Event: Nepal Earthquake
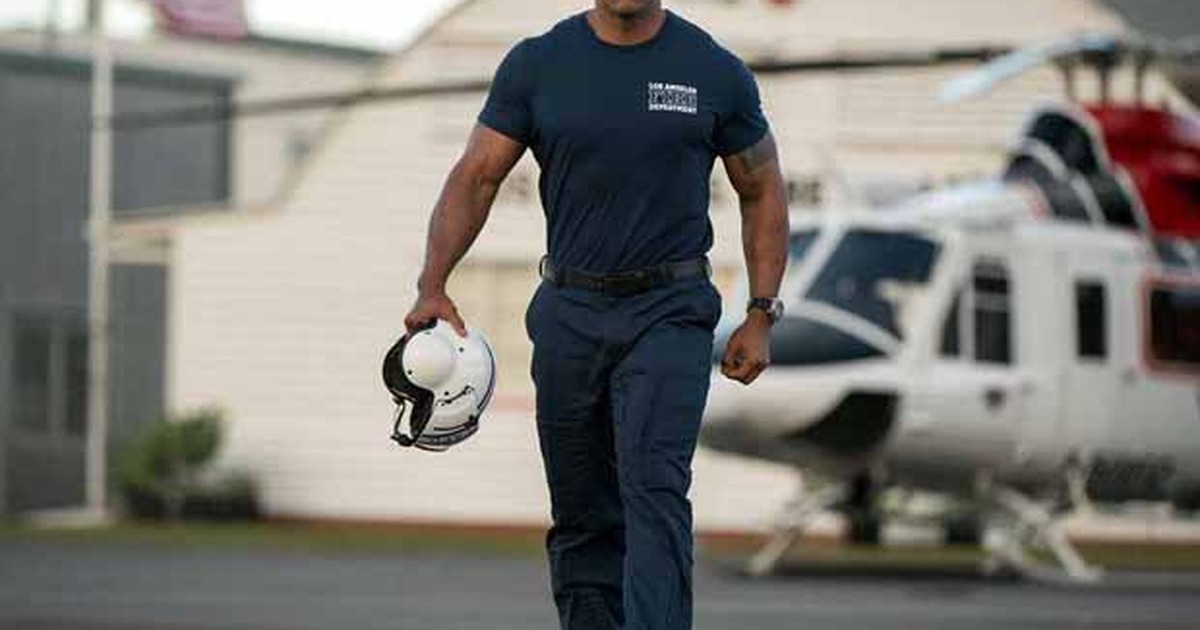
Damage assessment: no_damage